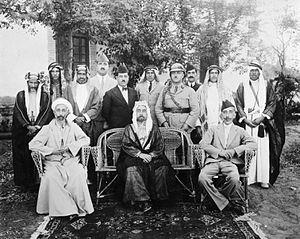
La dynastie des Hachémites, ou Banû Hâchim désigne les descendants de Hachim ibn Abd Manaf, de la tribu des Quraychites.